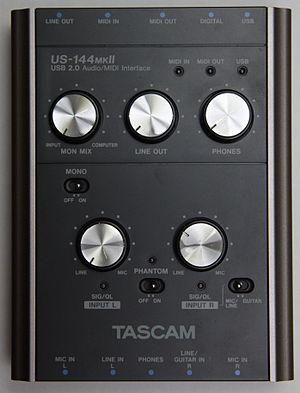
Interface audio Tascam US-144MKII